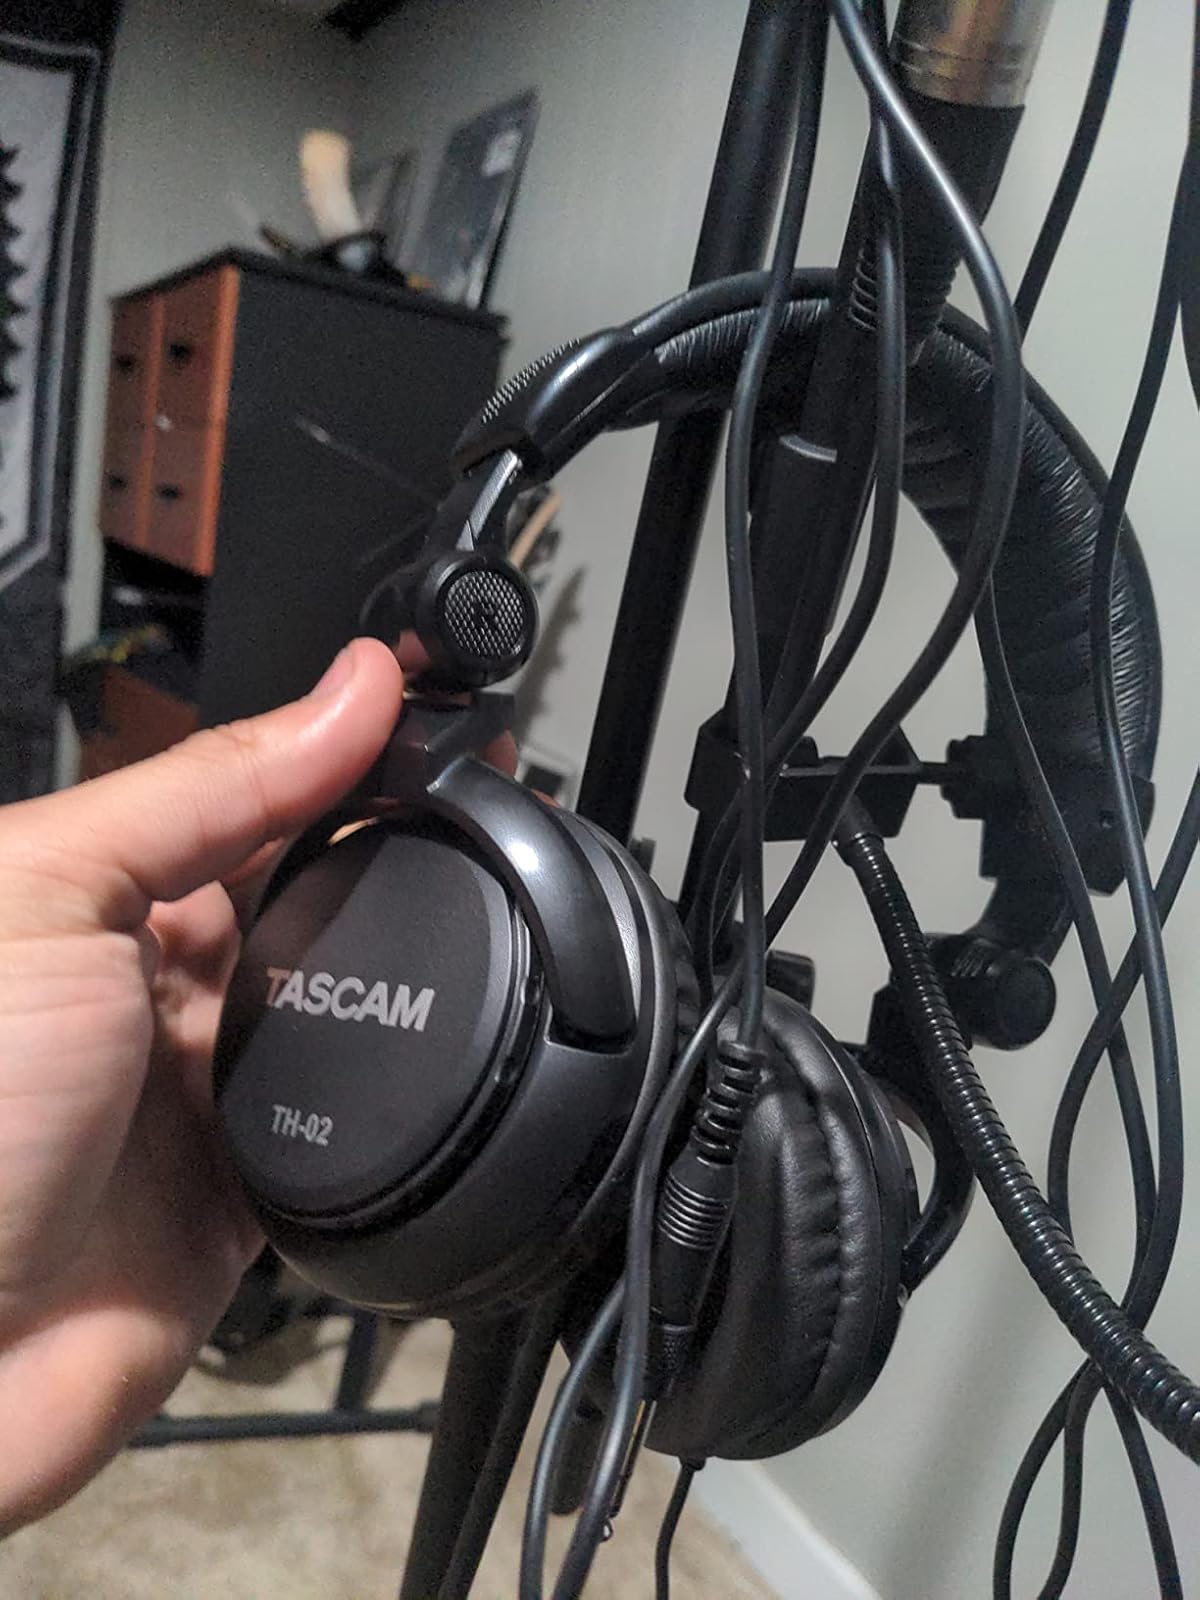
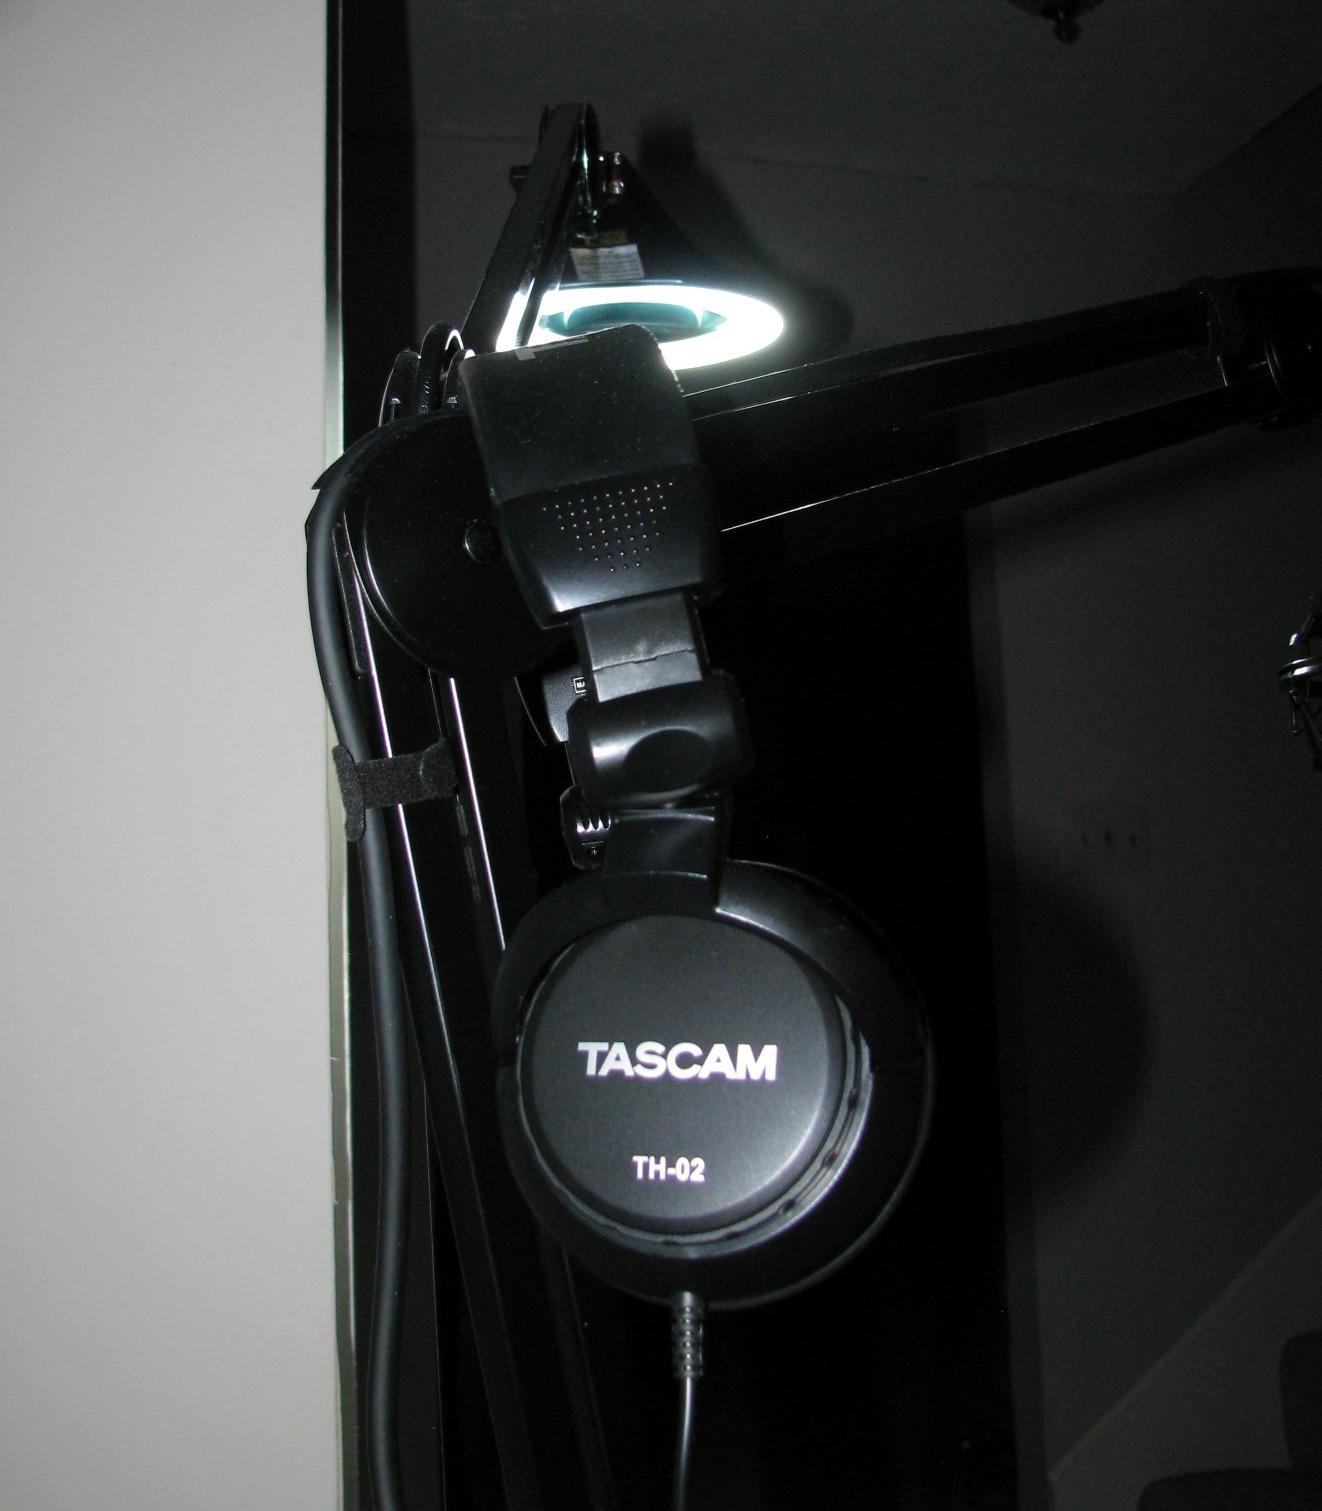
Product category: headphones
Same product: yes